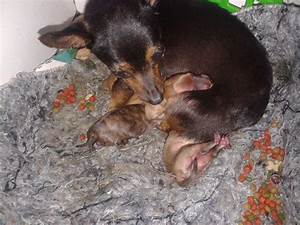
Label: cane